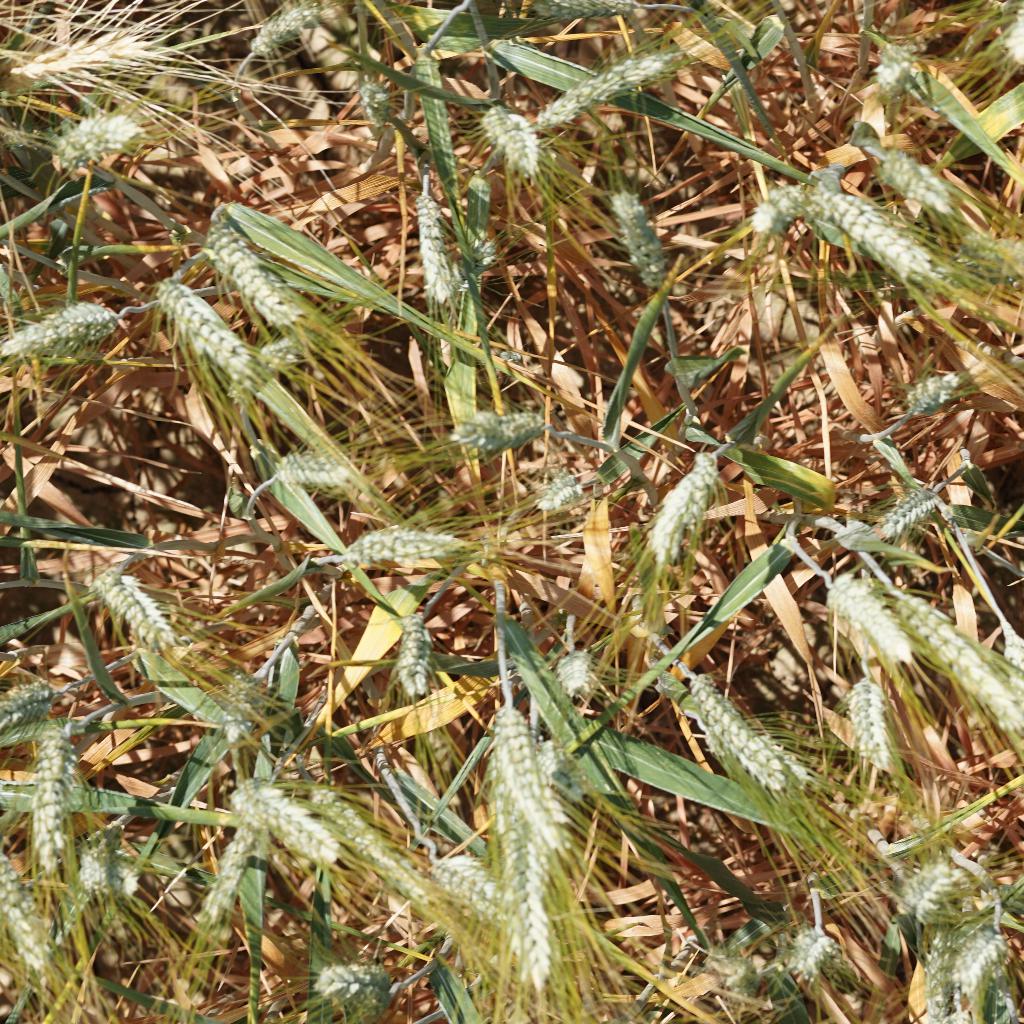
Country: France
Location: Gréoux
Wheat development stage: Filling